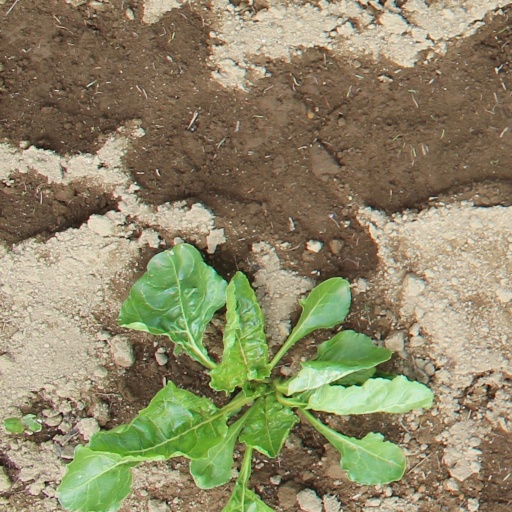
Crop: sugar beet